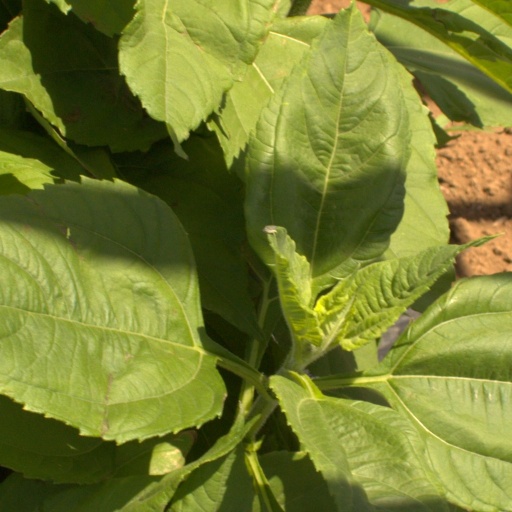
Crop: Jerusalem artichoke